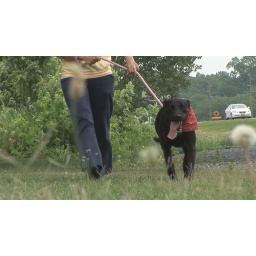
dog in flowers